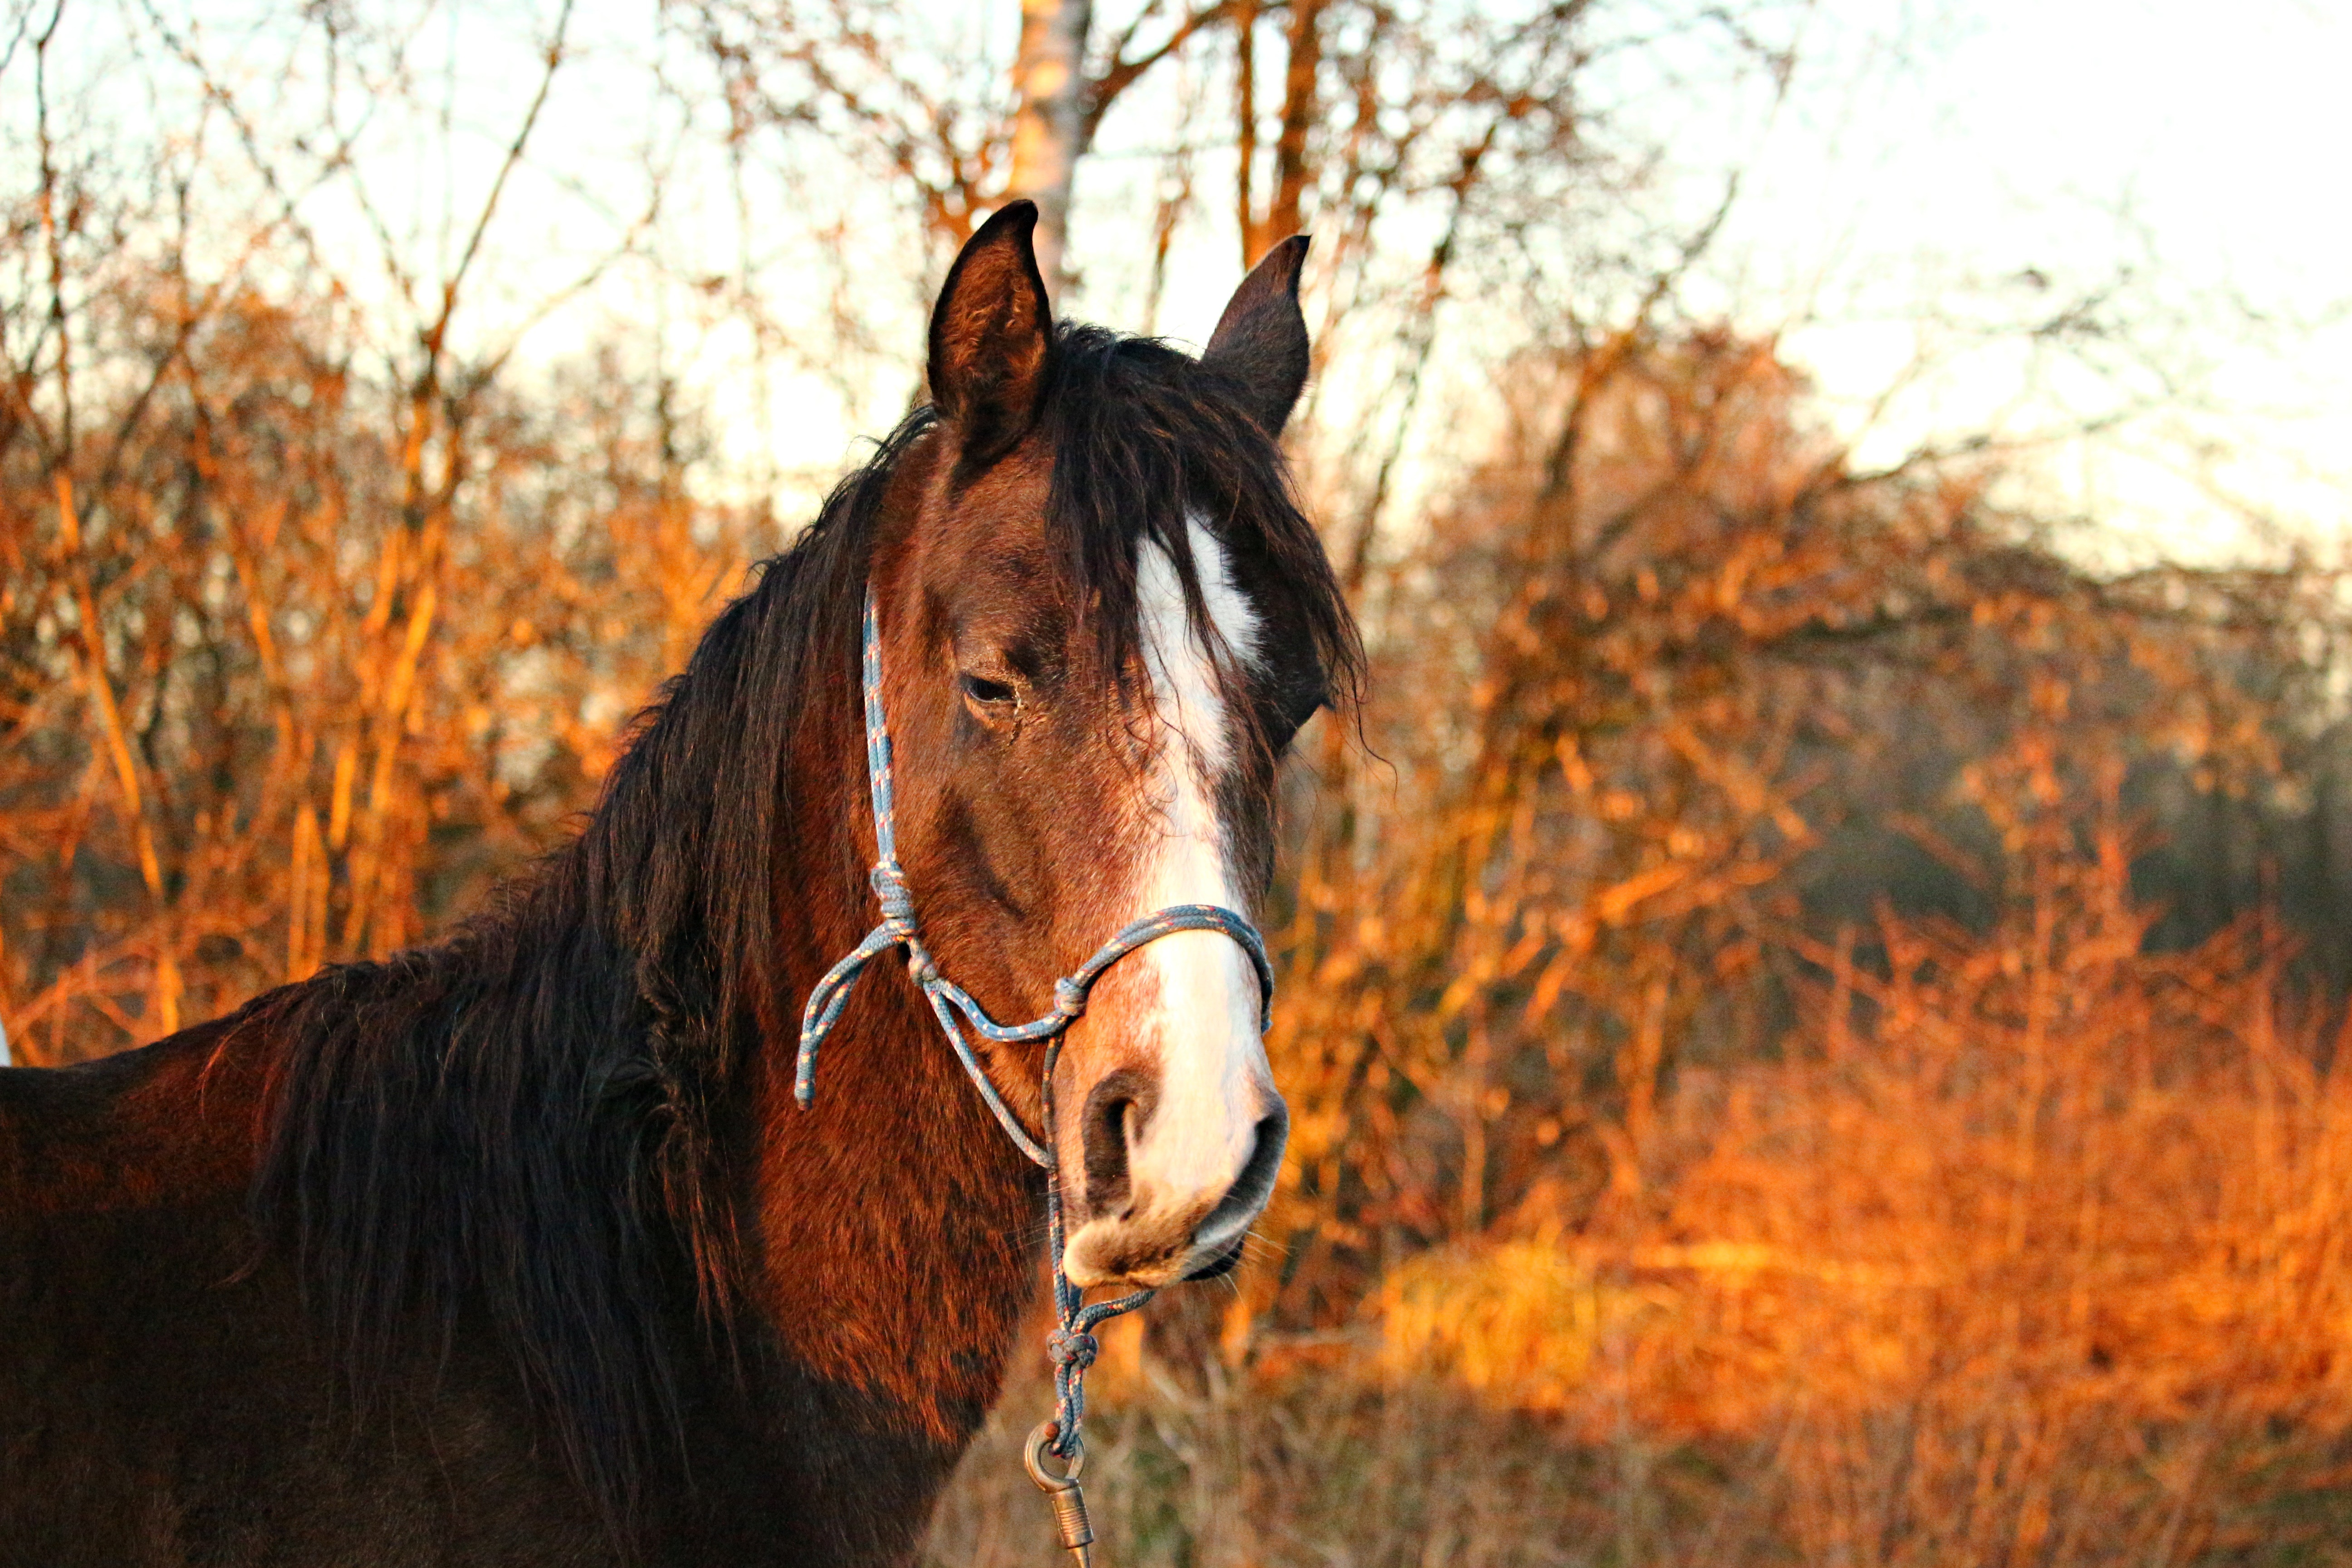
wildlife, horse, autumn, mammal, stallion, mane, season, fauna, mare, horse head, thoroughbred arabian, brown mold, rural area, pack animal, feel good face, horse like mammal, mustang horse